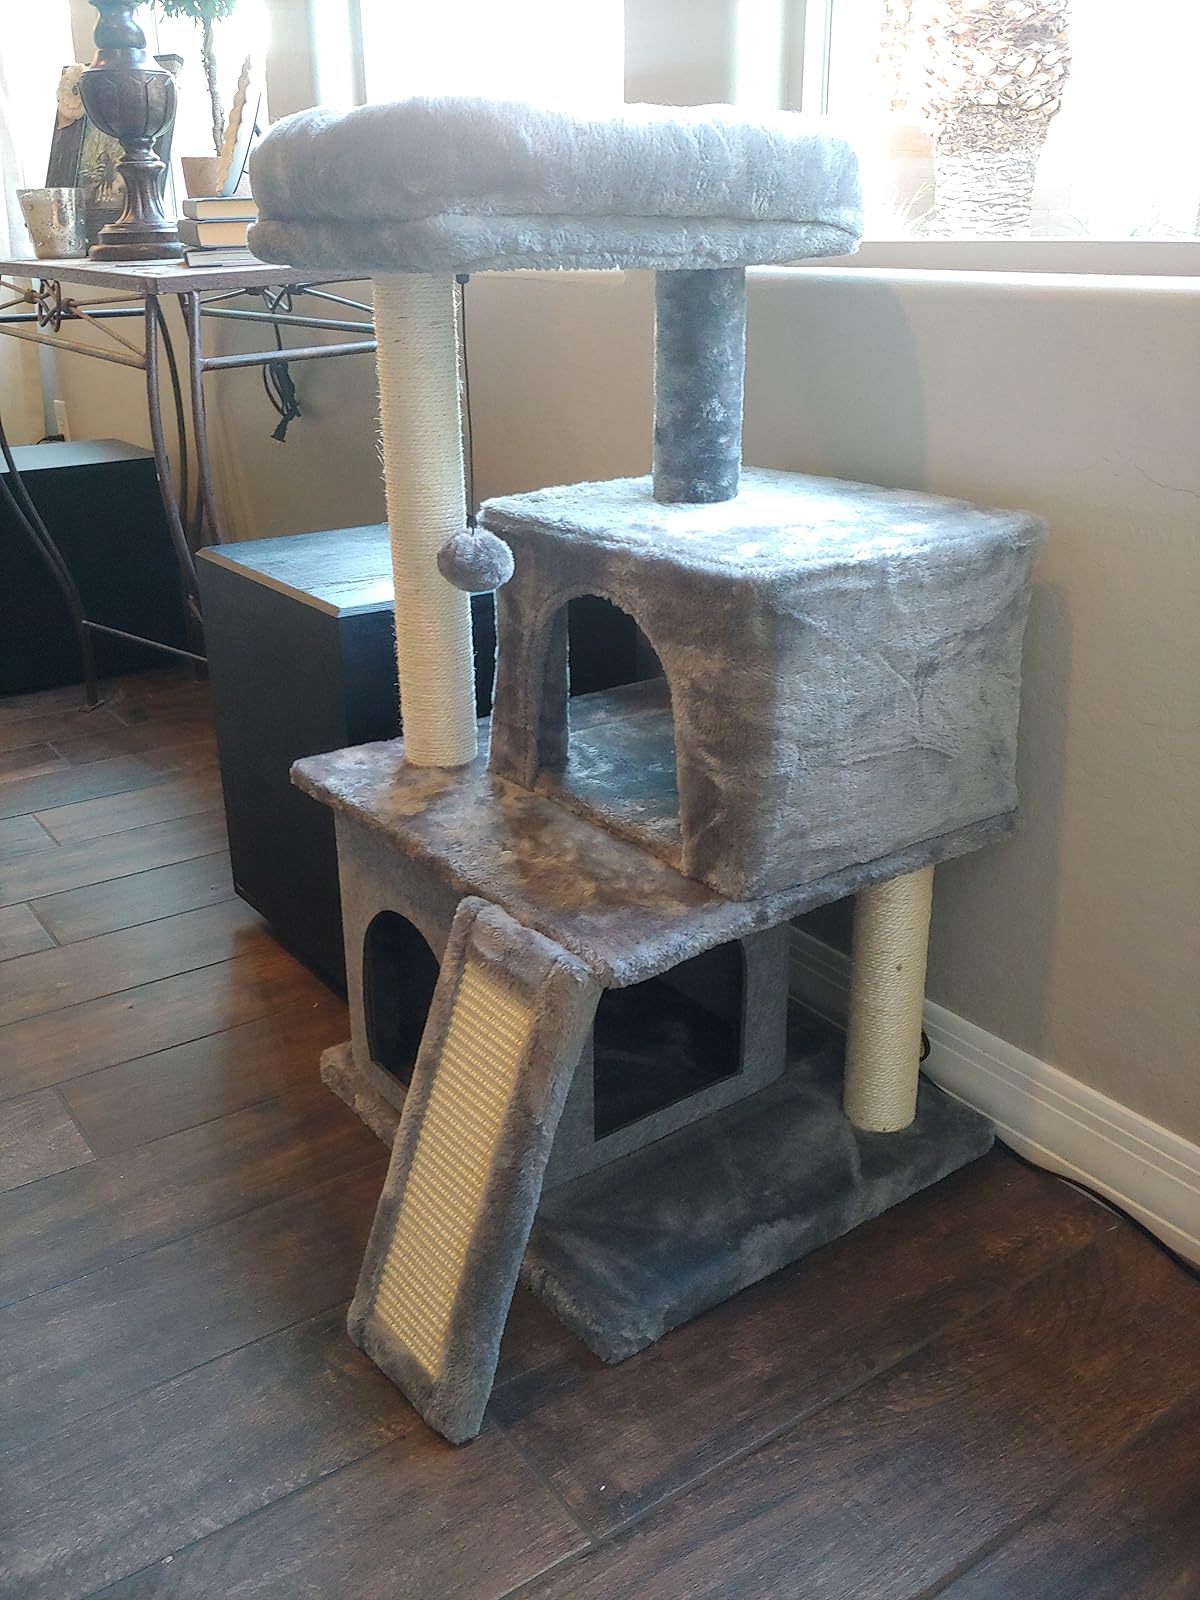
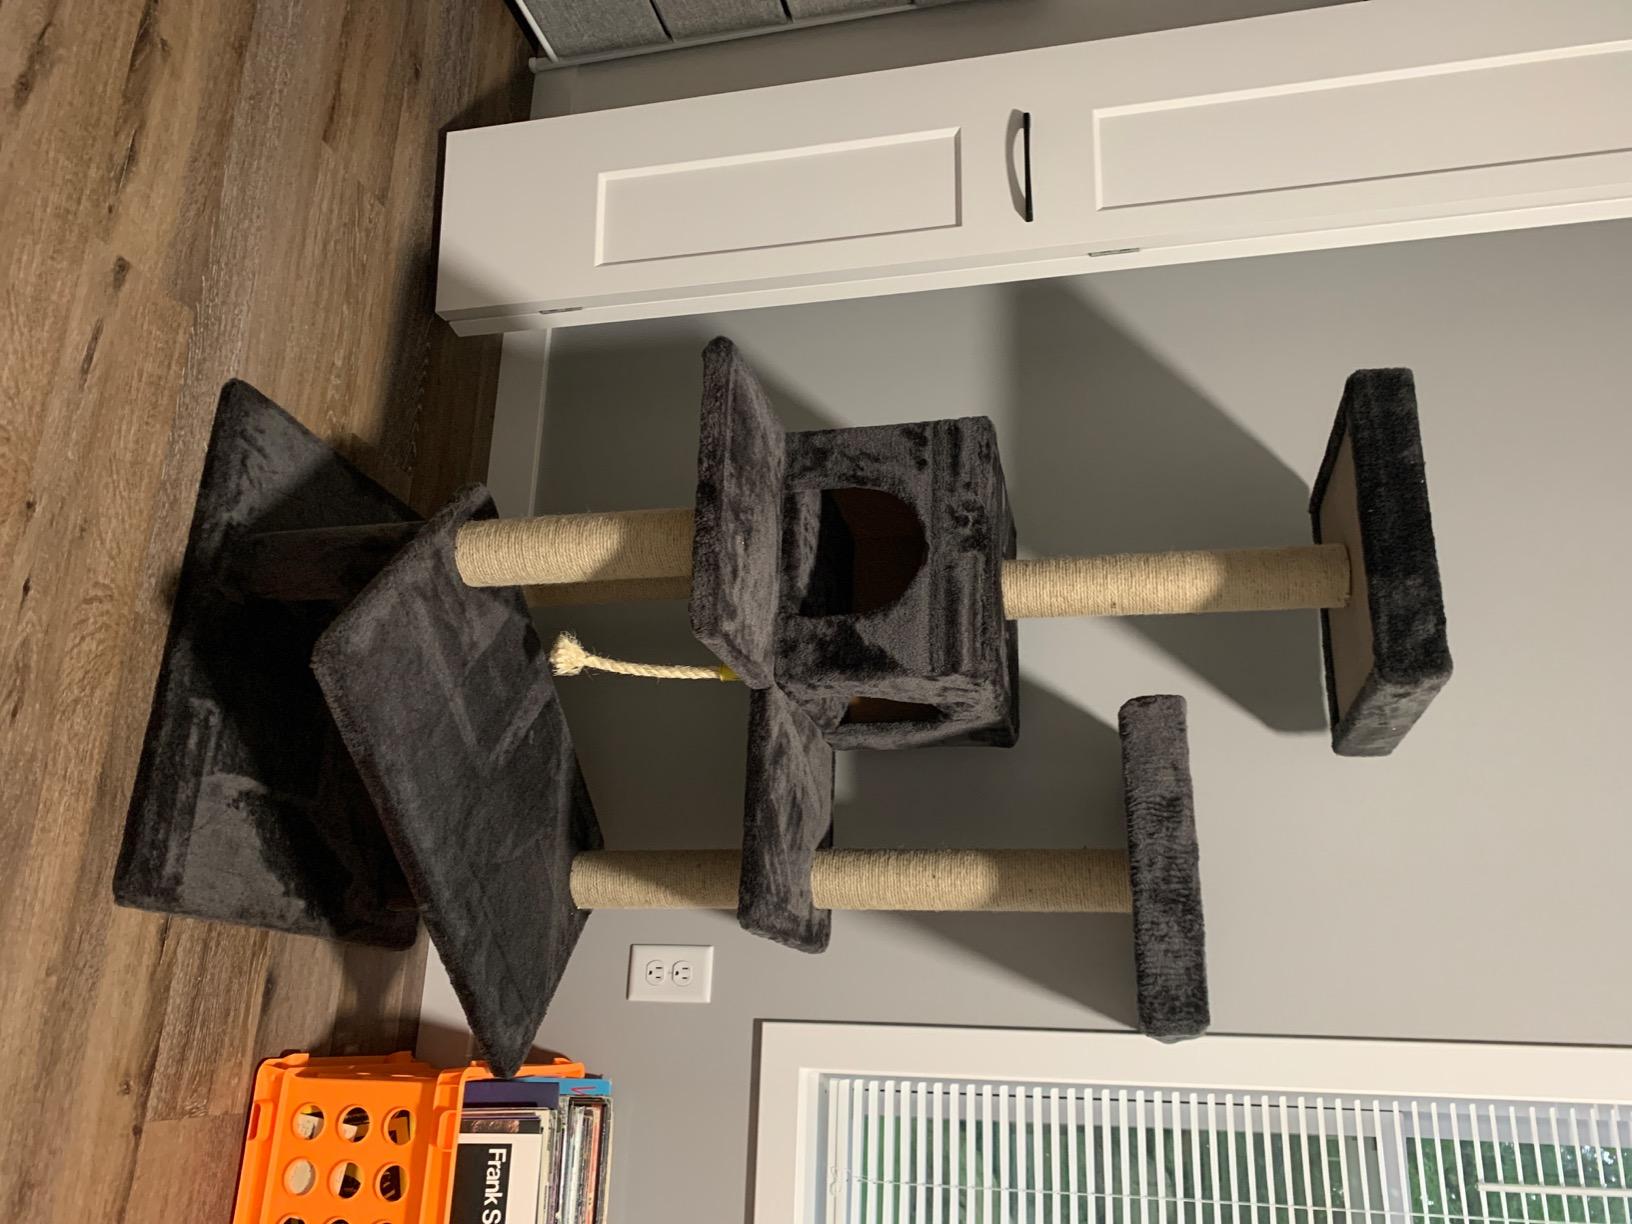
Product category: items_cat tree
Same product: no